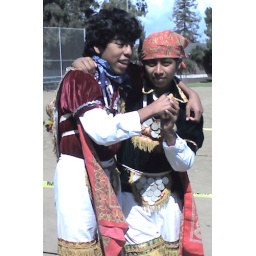
Young dancers in Oaxzcan dress mug with hot dog.